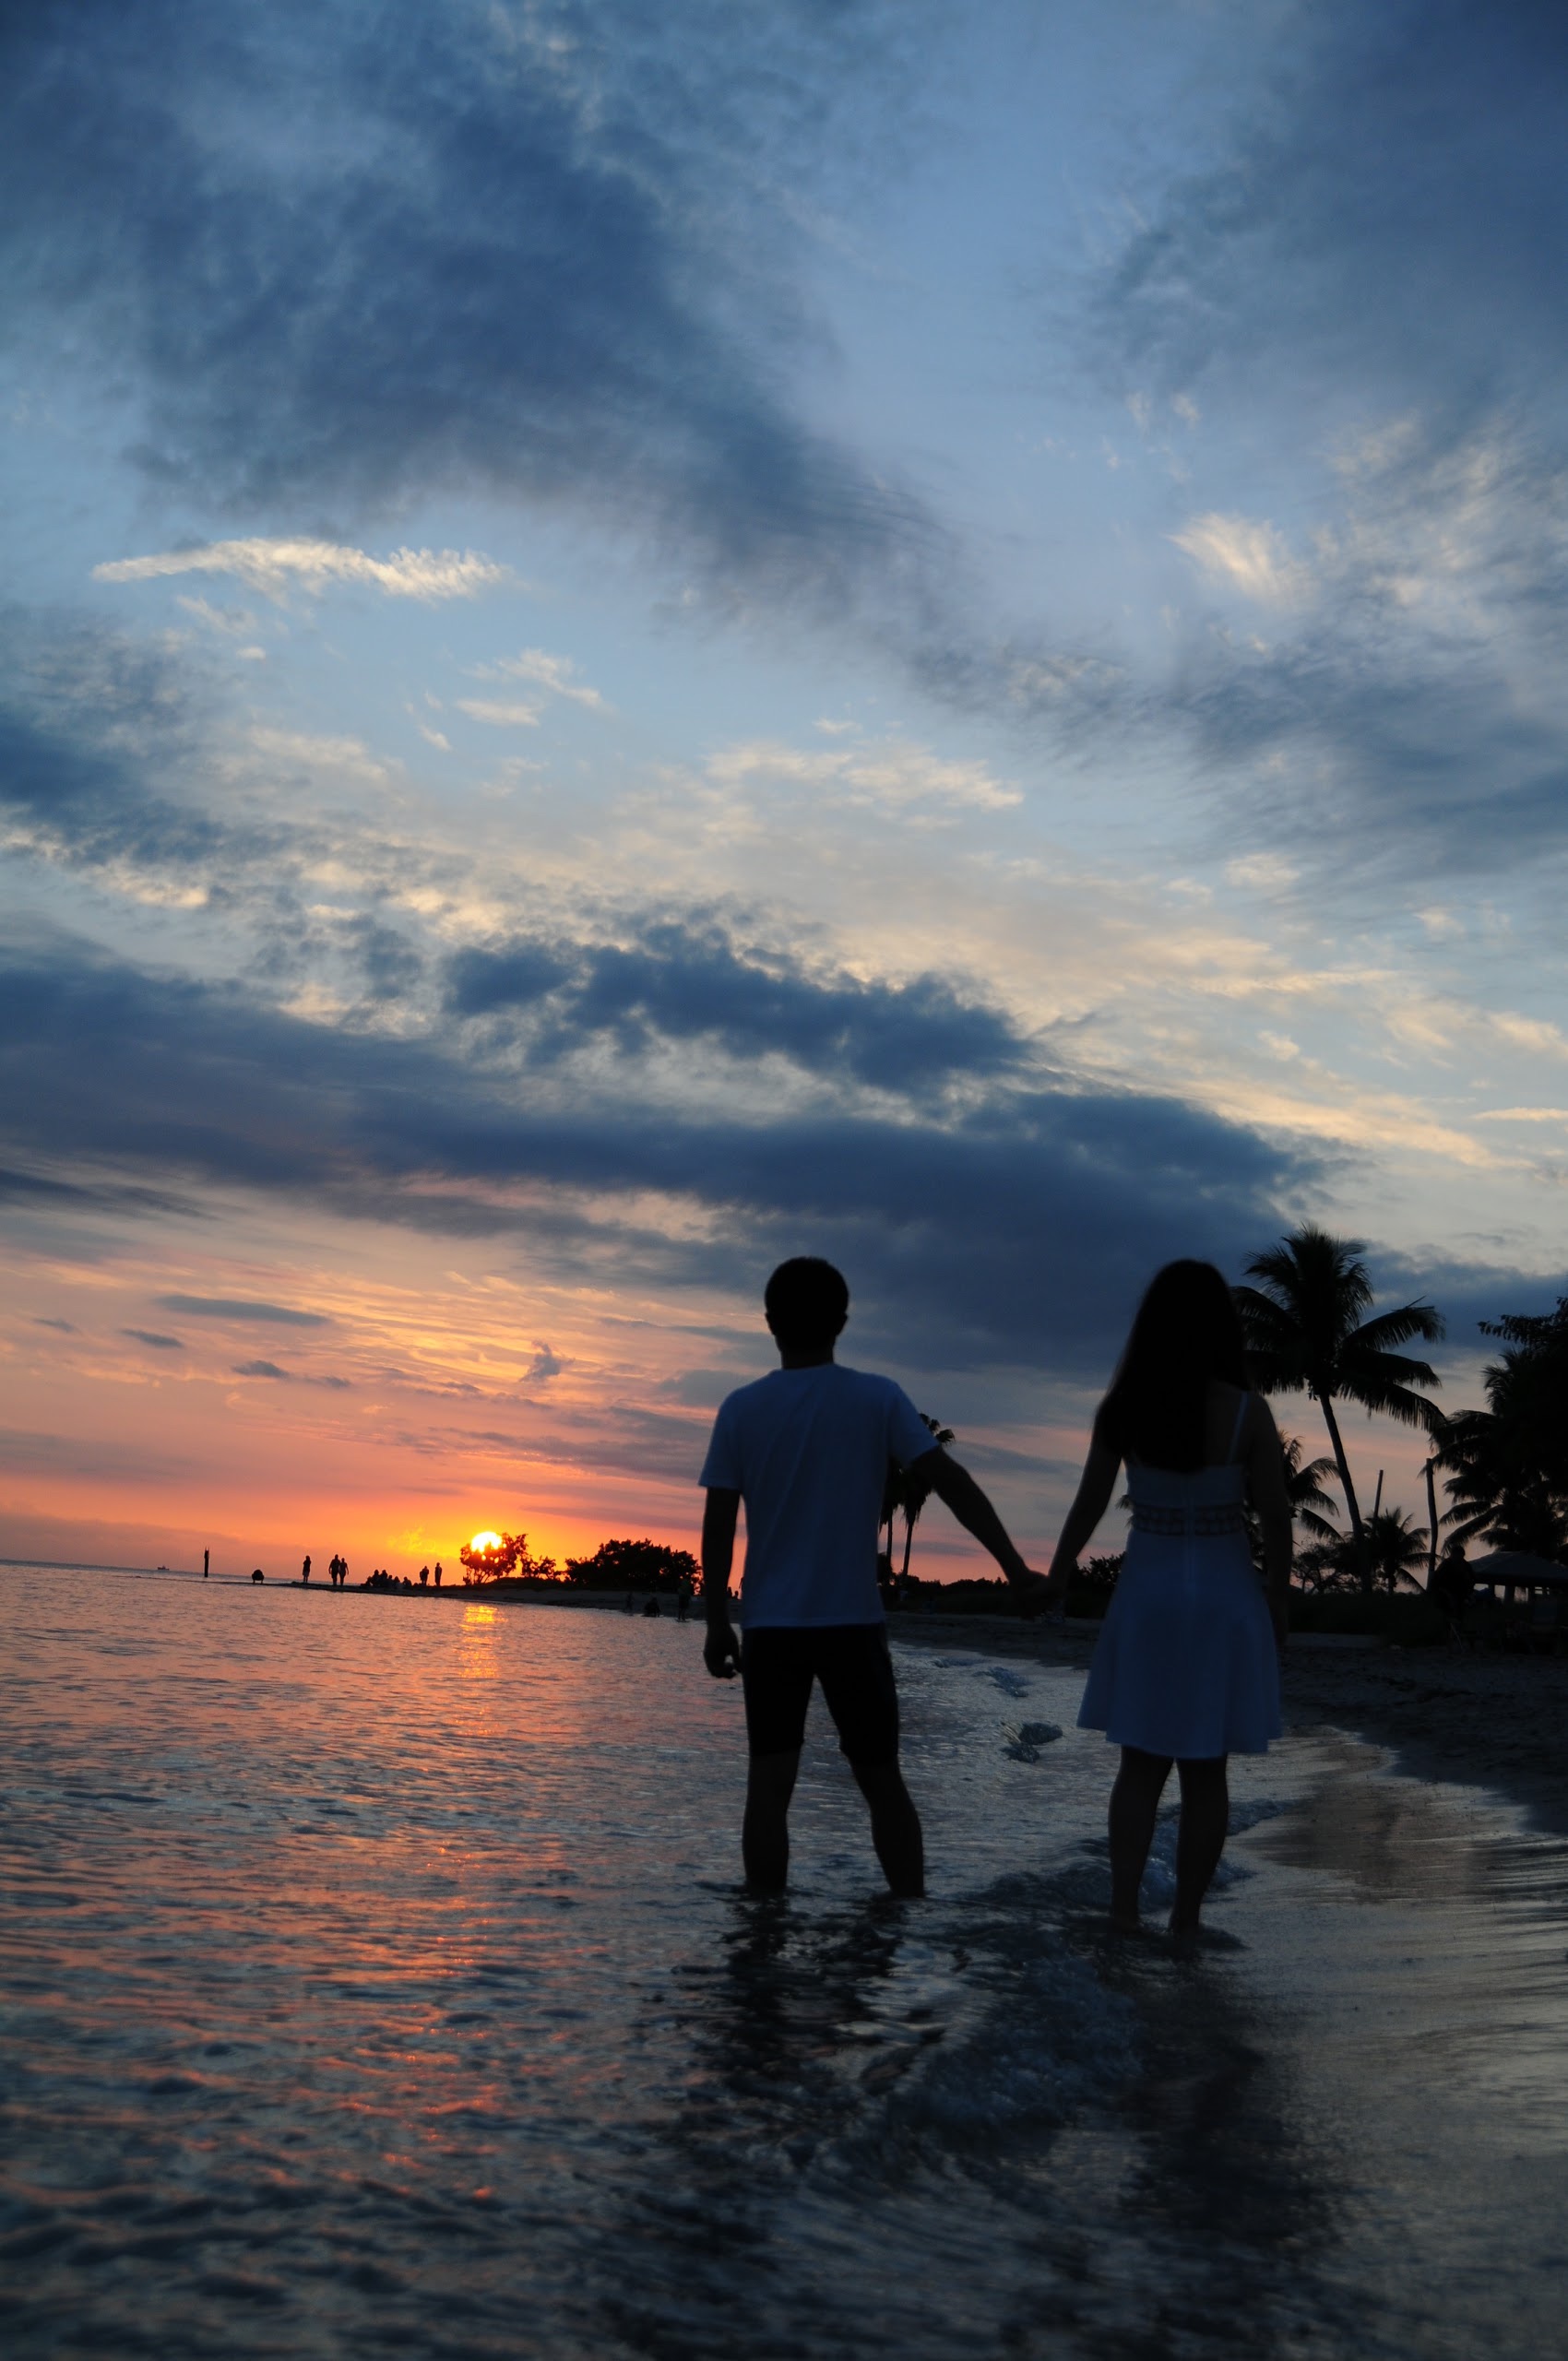
beach, sea, ocean, horizon, cloud, sky, sun, sunrise, sunset, sunlight, morning, wave, dawn, dusk, evening, reflection